Hippocampus

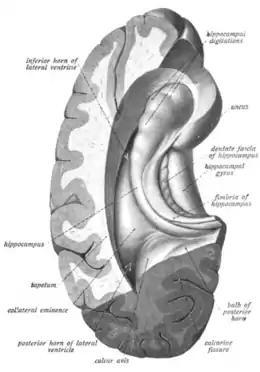
Cross-section of cerebral hemisphere showing structure and location of hippocampus

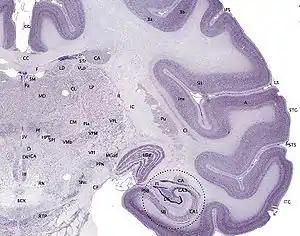
Coronal section of the brain of a macaque monkey, showing hippocampal formation (circled)

The hippocampus is a five centimeter long ridge of gray matter tissue within the parahippocampal gyrus that can only be seen when the gyrus is opened. The hippocampus is an inward fold of three-layered archicortex (one of three regions of the allocortex) into the medial temporal lobe of the brain, where it elevates into the floor of each lateral ventricle inferior horn. The hippocampus stretches along its anterior-posterior axis, from the amygdala to the splenium of the corpus callosum, with the head, body, and tail regions as subdivisions of this axis. The dentate gyrus, CA subfields, fimbria, and subiculum are divisions across the short axis, the proximal-distal axis.